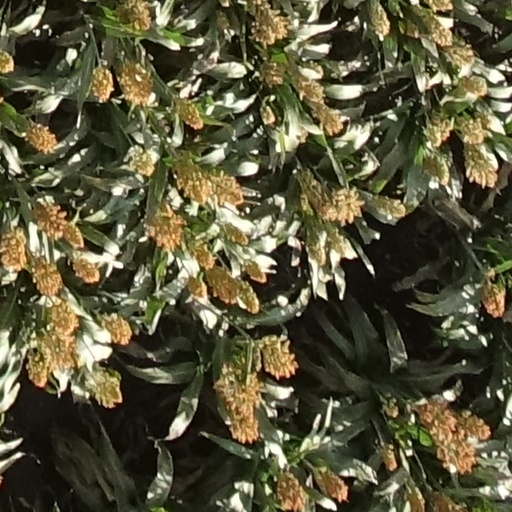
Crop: sorghum